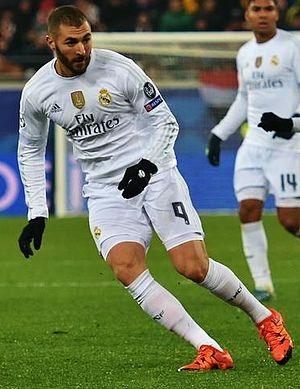
Karim Benzema, né le 19 décembre 1987 à Lyon, est un footballeur international français évoluant au poste d'avant-centre au Real Madrid CF.
Le joueur français de l'année 2014 est un trophée récompensant le meilleur footballeur français au cours de l'année civile 2014. Il s'agit de la 57ᵉ remise du trophée du meilleur joueur français depuis 1958.